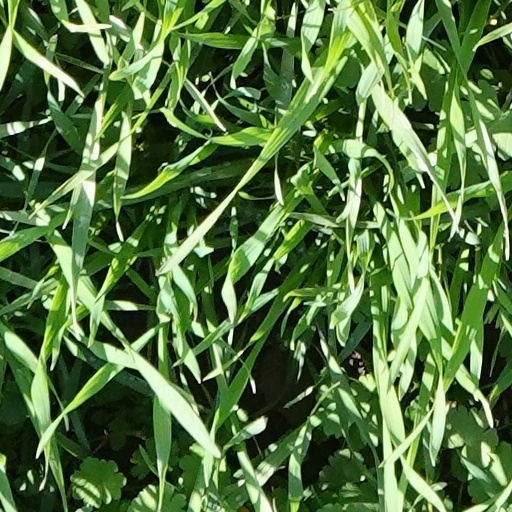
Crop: wheat